Question: Please indicate a possible affordance area of the baseball bat that can be used for holding with hands
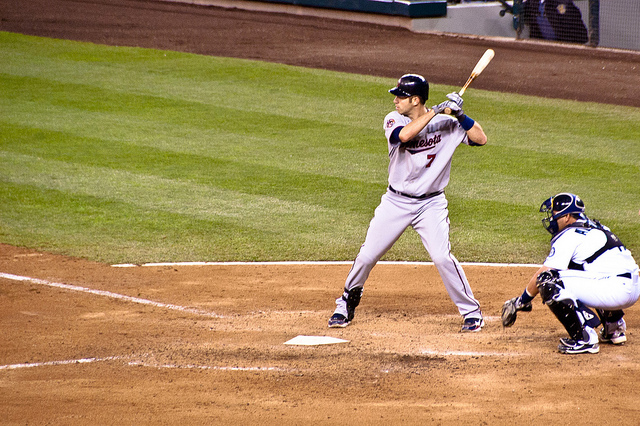
Answer: [443.048, 83.315, 466.388, 115.991]